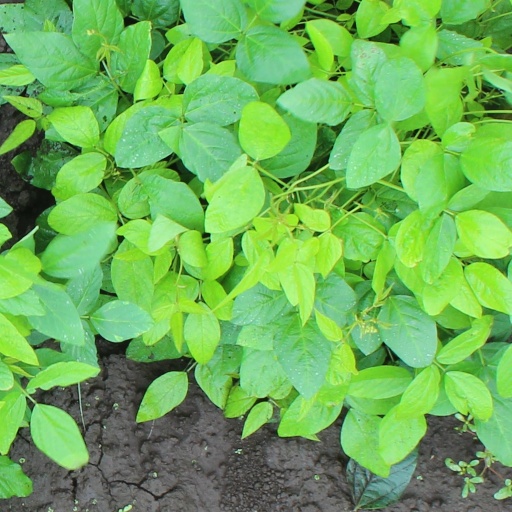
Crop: soybean